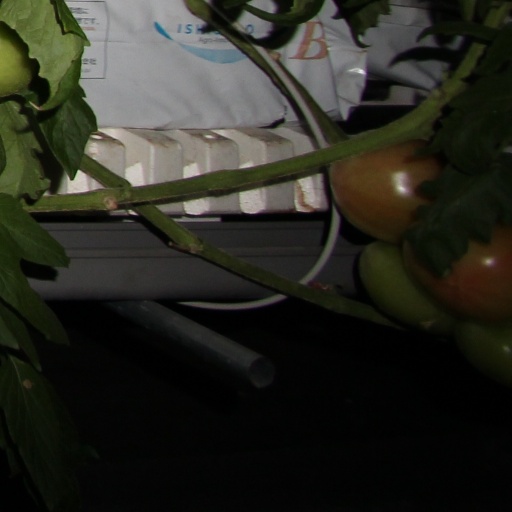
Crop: tomato